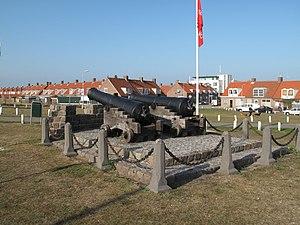
Ter Heijde est un village situé dans la commune néerlandaise de Westland, dans la province de la Hollande-Méridionale. Le 1ᵉʳ janvier 2008, le village comptait 615 habitants.